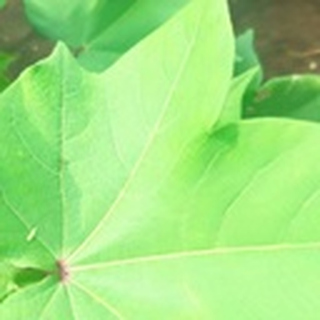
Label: healthy_cotton